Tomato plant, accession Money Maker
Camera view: tilt-top (135 deg); turntable rotation: 90 degrees
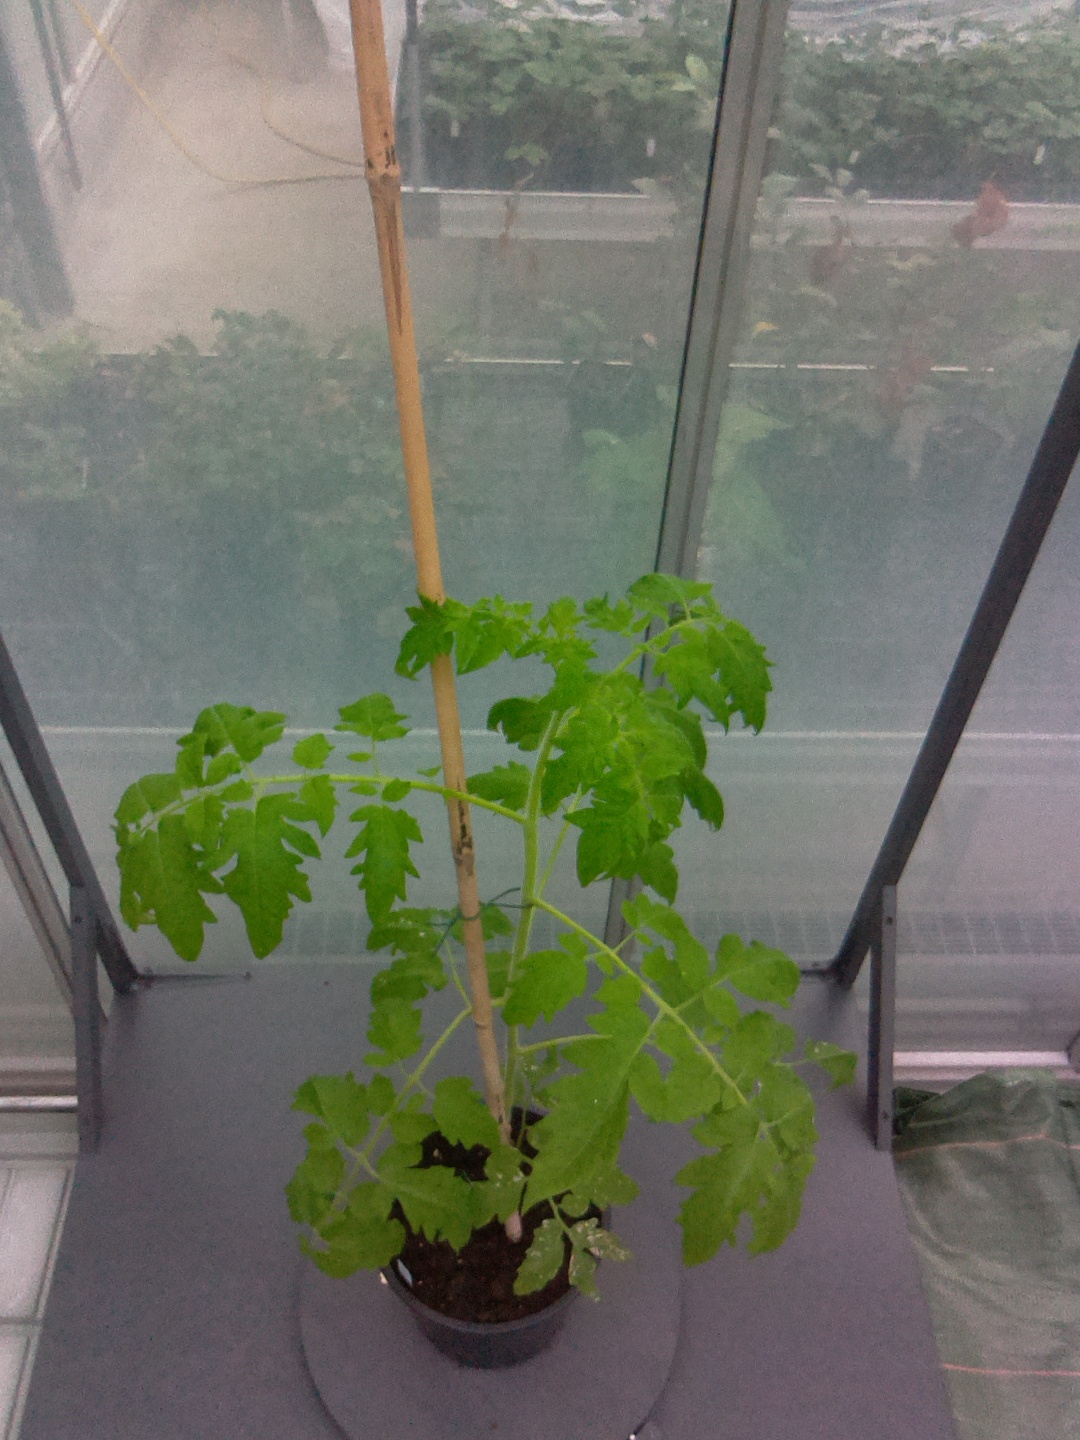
BBCH growth stage 15: 10 of true leaves visible